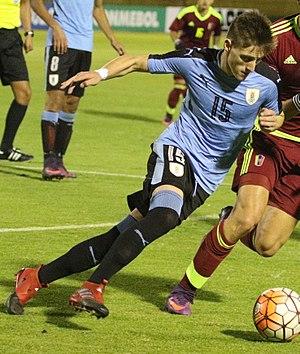
Facundo Waller est un footballeur uruguayen né le 9 avril 1997 à Colonia del Sacramento. Il évolue au poste de milieu au CA Plaza.